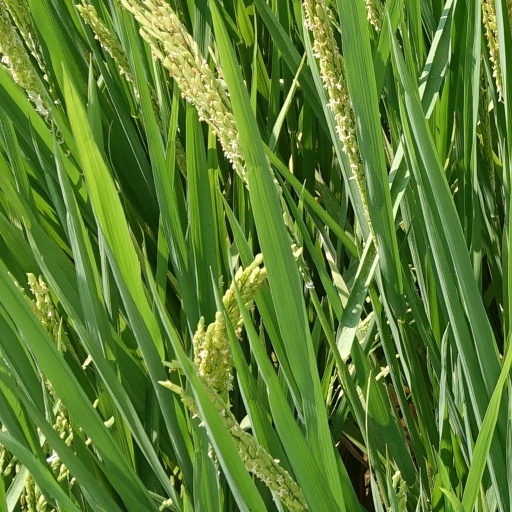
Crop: rice